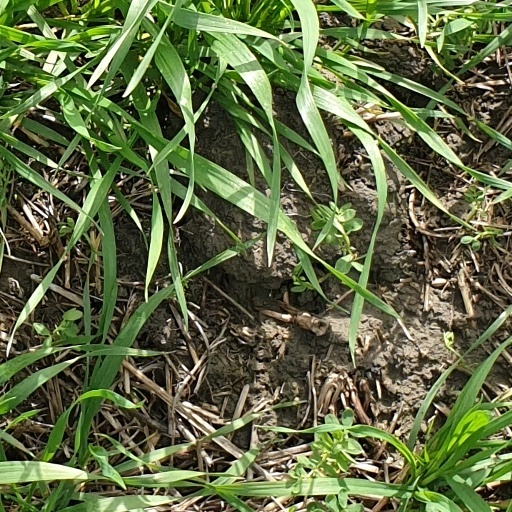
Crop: wheat